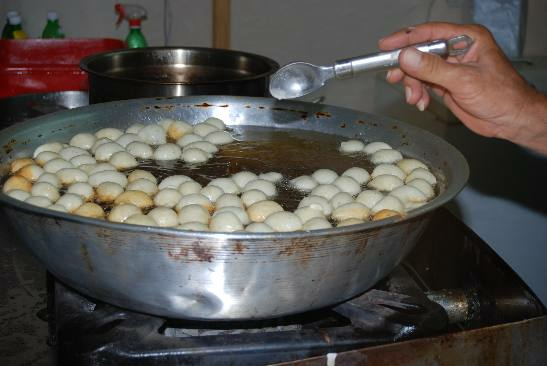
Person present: No